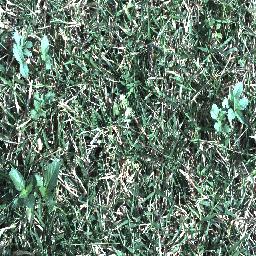
Label: snake_weed